Bx15 and M125 buses

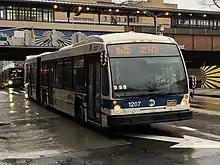
A 2010 Nova Bus LFS articulated (1207) on the West Harlem-bound Bx15 at 125th Street/Park Avenue in 2020

The current Bx15 bus route begins at Fordham Road and Third Avenue in today's Fordham Plaza. It runs south down Third Avenue to Third Avenue–149th Street station in the Hub, where it terminates. The Bx15 connects the two largest shopping districts in the Bronx: Fordham Road and the Hub.